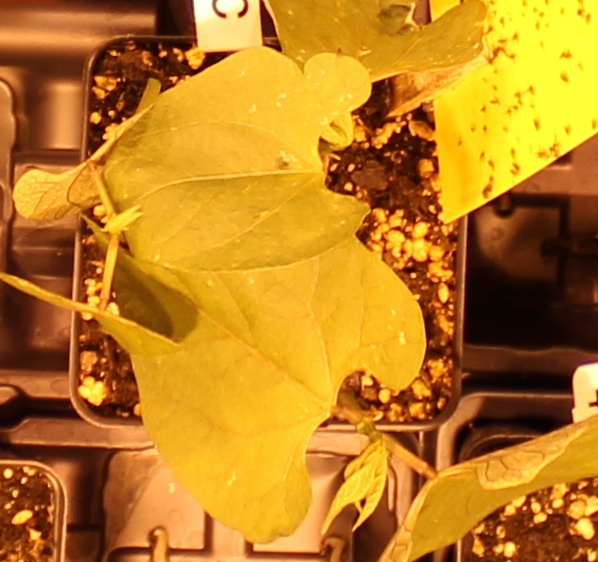
Label: Blackbean